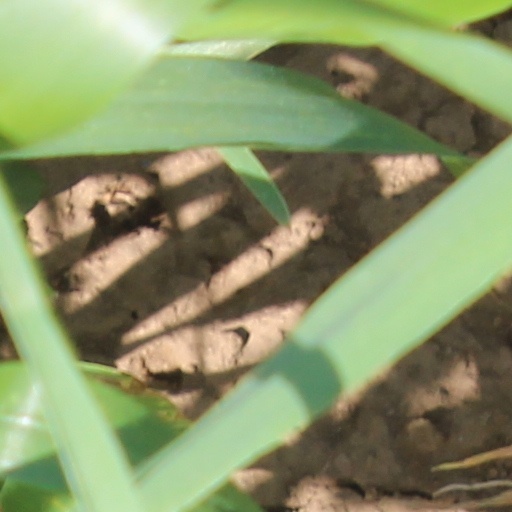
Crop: wheat